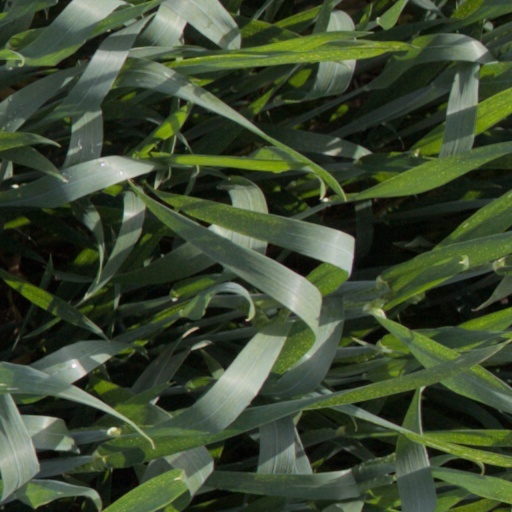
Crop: wheat